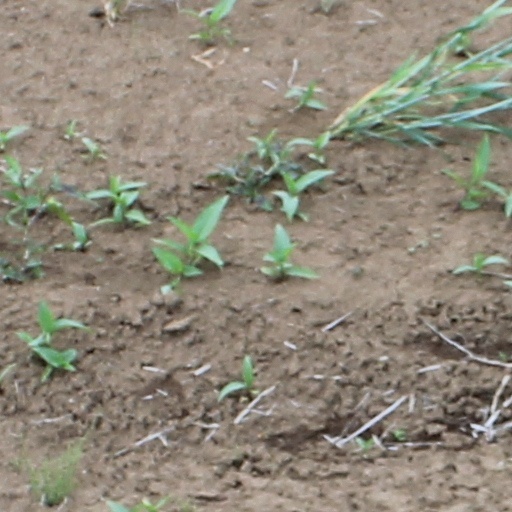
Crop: wheat